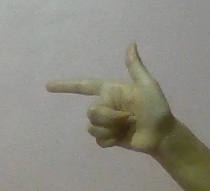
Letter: yaa